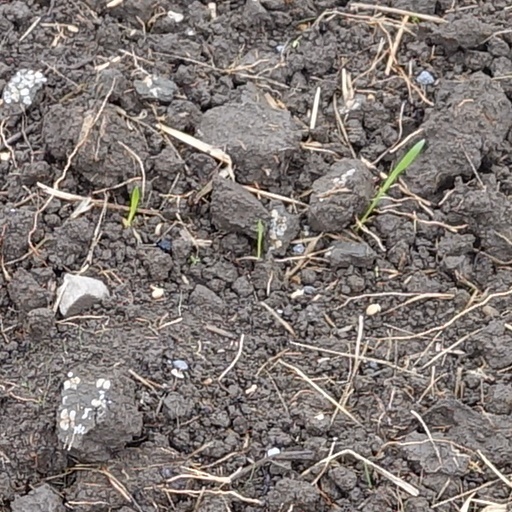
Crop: wheat